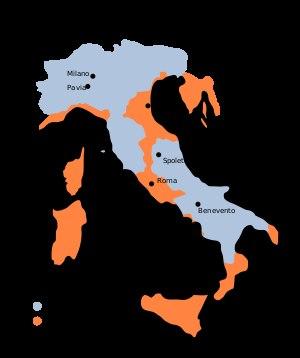
Le royaume lombard succède, pendant l'époque tardive des « invasions barbares », à la Préfecture, devenue exarchat romain de Ravenne, qui elle-même avait mis fin au royaume ostrogoth d'Italie.
Lombardie mineure était le nom donné au début du Moyen Âge au territoire sous domination lombarde dans le centre-sud de l'Italie, correspondant aux duchés de Spolète et de Bénévent. Après la conquête du Royaume lombard par Charlemagne en 774, la Lombardie mineure est restée sous contrôle lombard.
Lombardie majeure était le nom donné au début du Moyen Âge au territoire sous domination Lombarde au nord de l'Italie, avec la capitale Pavie comprenant la Lombardie, les duchés du Frioul et Trente ainsi que la Toscane, délimitée au sud par le Patrimoine de saint Pierre. Après la conquête du Royaume lombard par Charlemagne en 774, la Lombardie majeure fait partie de l'Empire carolingien.